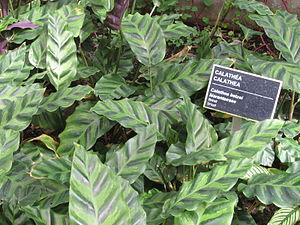
Calathea lietzei, Jardin botanique de Montréal.